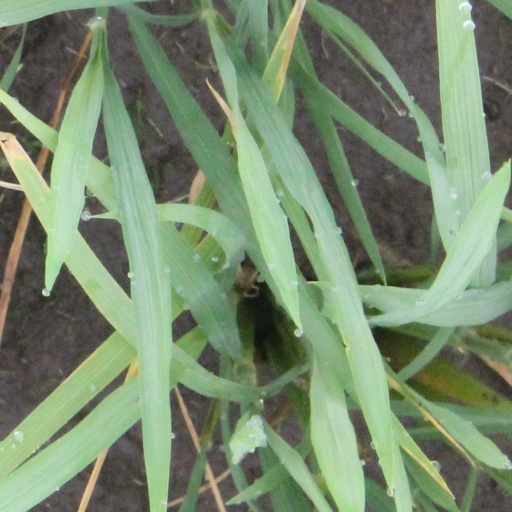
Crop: rice